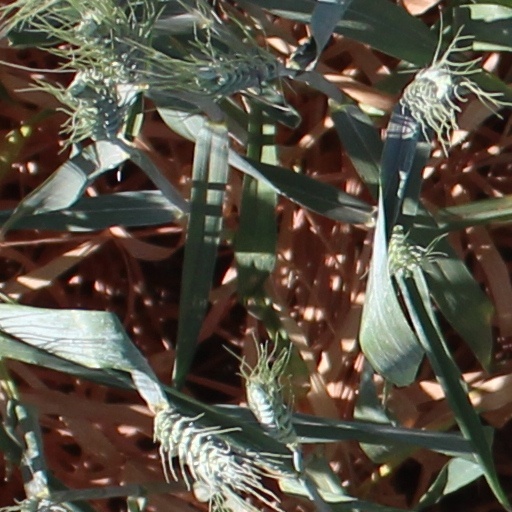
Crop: wheat